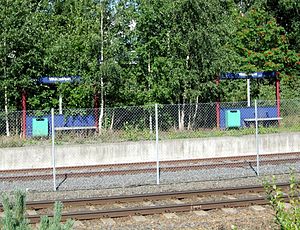
Vikingskipet Station
Vikingskipet Station var en jernbanestation på Rørosbanen, der lå i Hamar kommune i Norge. Stationen har aldrig haft fast trafik.